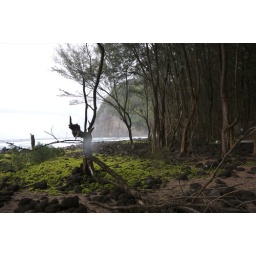
Down on the black sand beach - you can camp at the bottom by the rivermouth